Fort Lyon (Virginia)

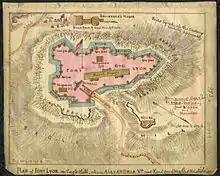
Fort Lyon Map

General Samuel P. Heintzelman was headquartered at Fort Lyon, southwest of Alexandria, when he was in charge of the defense of Washington from 27 October 1862 to 13 October 1863. Robert Knox Sneden served there on his staff, from January 12, 1862 to March 22, 1862, when they embarked for the Peninsula Campaign.